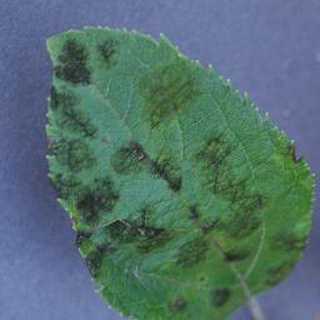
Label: apple_apple_scab